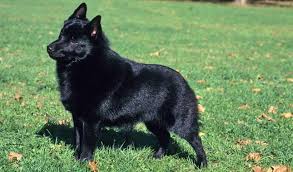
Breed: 201-n000024-schipperke